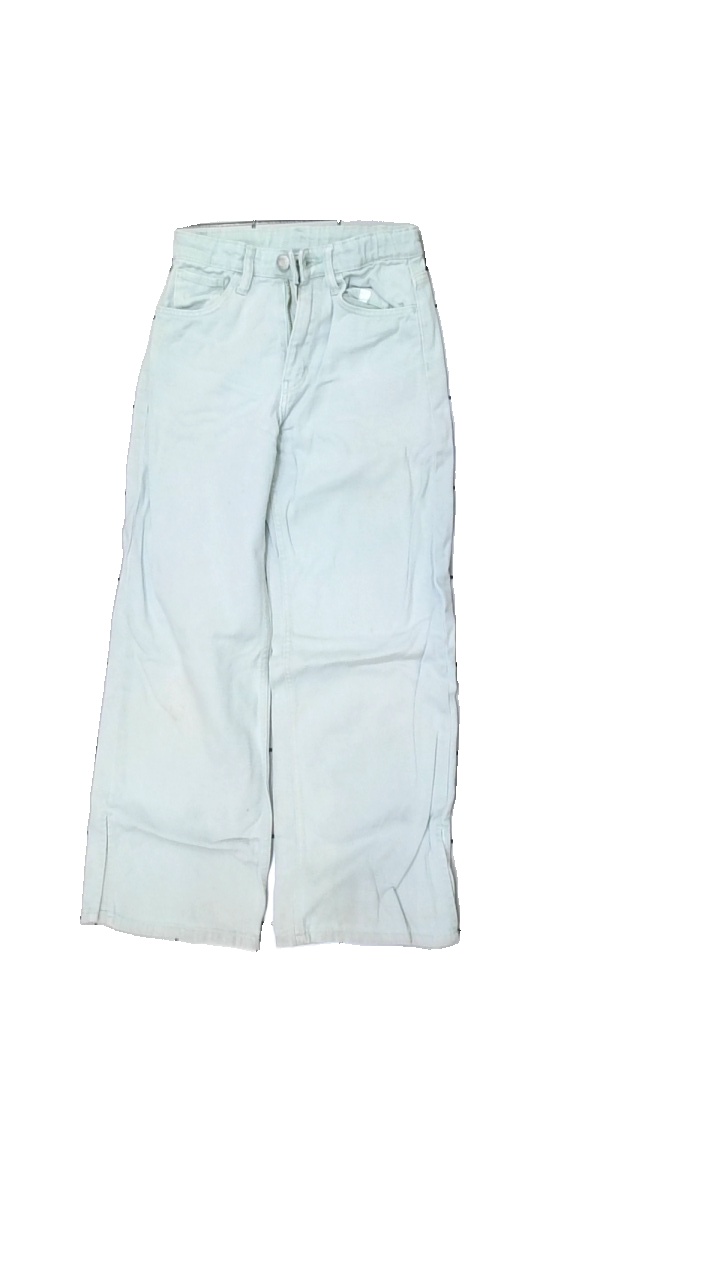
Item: Trousers (Children)
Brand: H&m
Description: byxor
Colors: Green
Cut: None
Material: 100% bomull
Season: All
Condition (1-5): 1
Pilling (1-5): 4
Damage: smuts fläckar
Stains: Major
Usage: Export
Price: <50